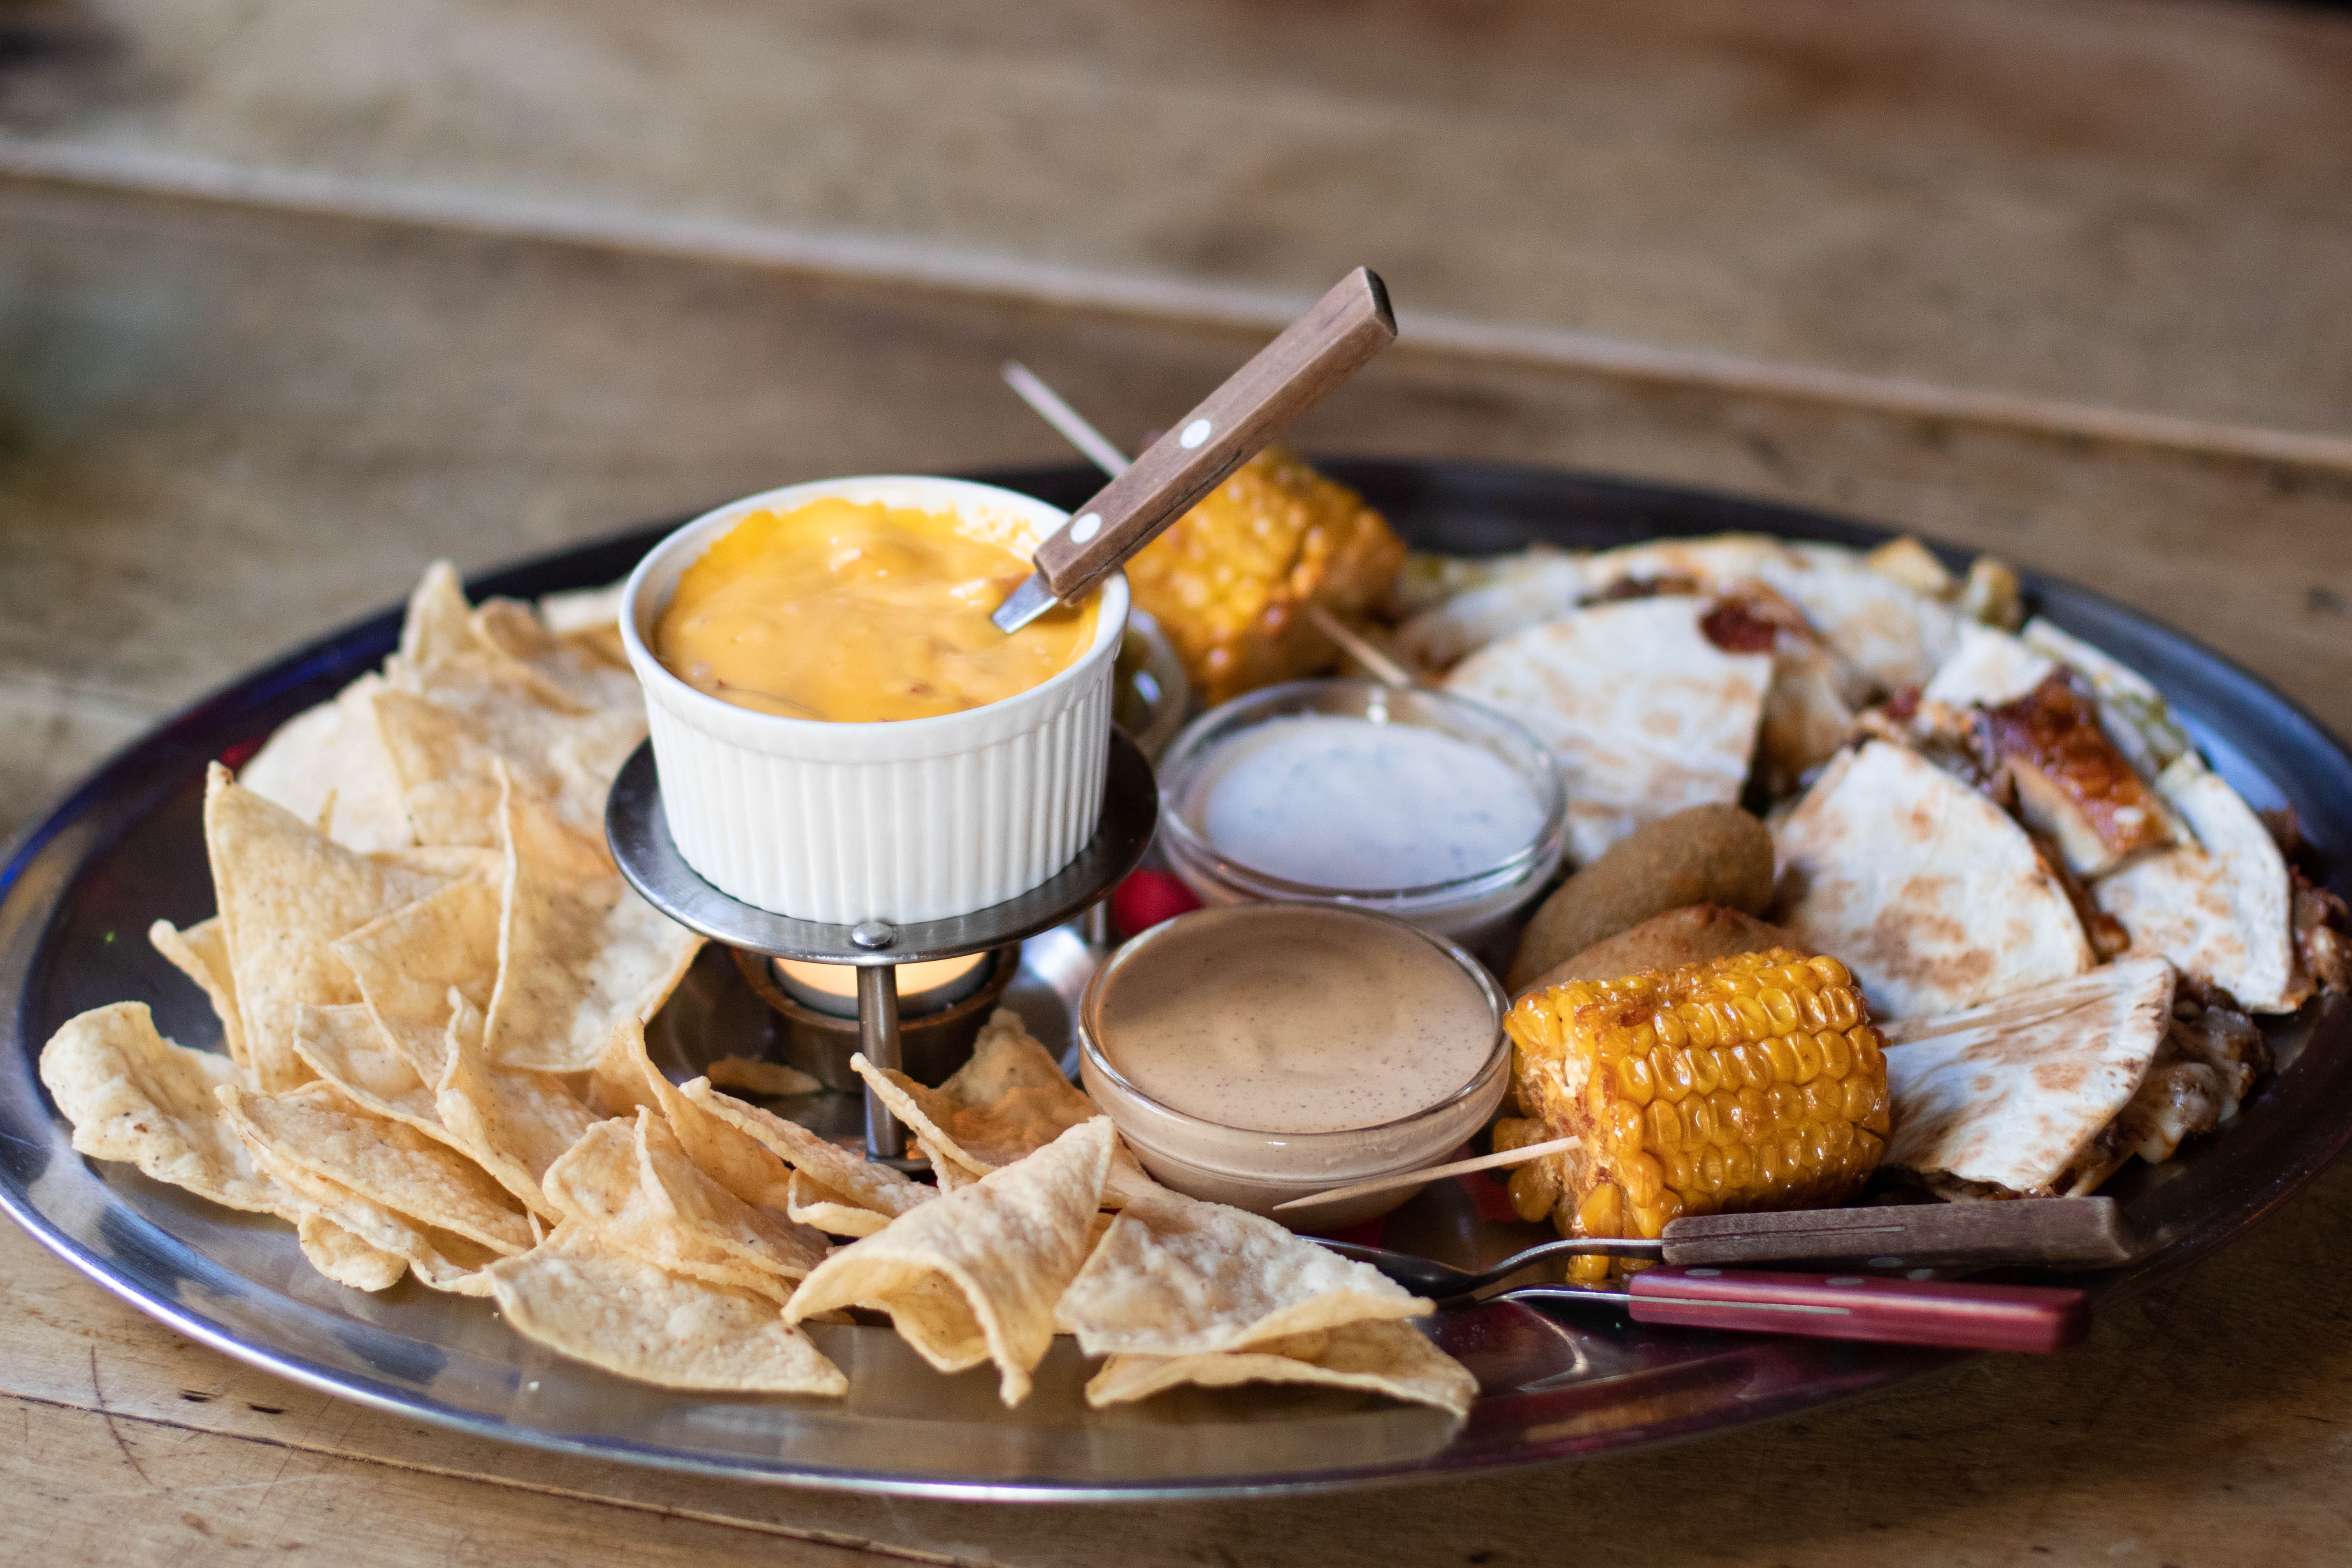
dish, cuisine, food, junk food, ingredient, brunch, comfort food, dip, side dish, full breakfast, produce, recipe, breakfast, finger food, appetizer, cheese spread, nachos, platter, snack, tableware